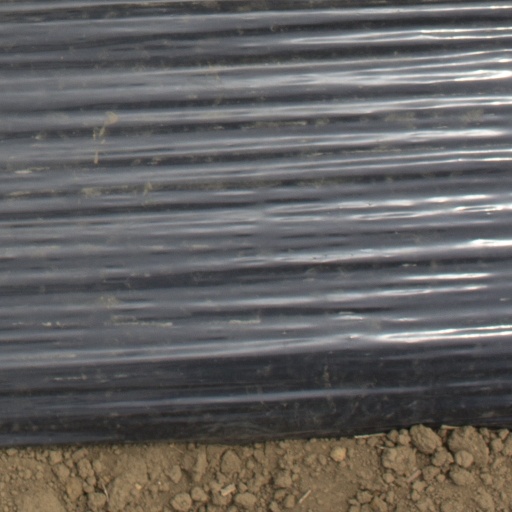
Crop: Jerusalem artichoke